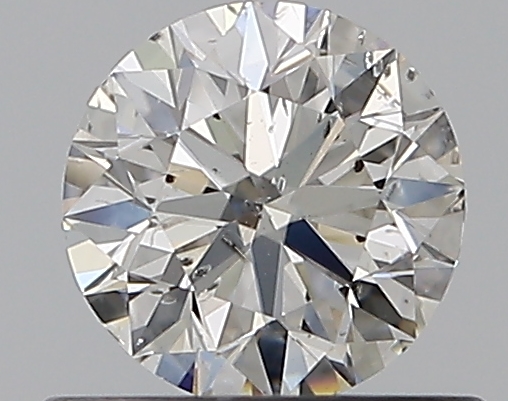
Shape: round
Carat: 0.5
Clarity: SI2
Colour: H
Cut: EX
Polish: EX
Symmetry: EX
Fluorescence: N
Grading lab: GIA
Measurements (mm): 5.03 x 5.07 x 3.16